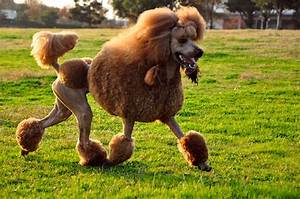
Label: dog